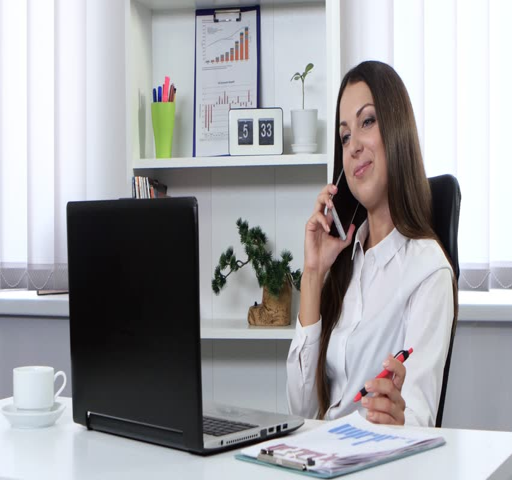
girl is sitting in office and talking on the phone and holding in his hand a handle